Gyakuyunyū: Kōwankyoku

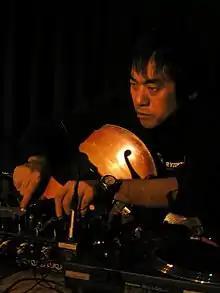
Otomo Yoshihide arranged the song "Shuen no Onna" with a 16 member brass band.

The album was recorded at Prime Sound Studio Form in Higashiyama, Meguro, Tokyo as well as at Sound Inn in Chiyoda, Tokyo. Additional instrument recordings were undertaken at private studios, such as Sweep-Zweep Studio and Non-Aggression Studio for "Kachū no Otoko," Samsa Studio for "Ketteiteki Sanpunkan" and Oorong Tokyo Studio for "Cappuccino."